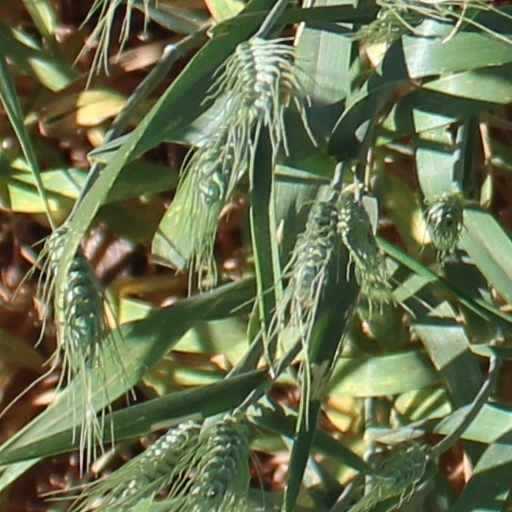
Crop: wheat